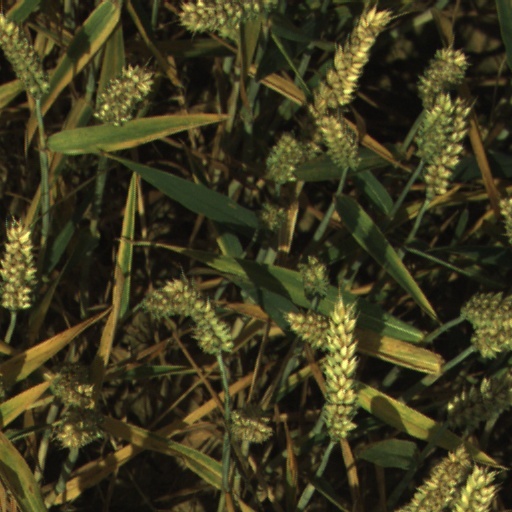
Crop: wheat